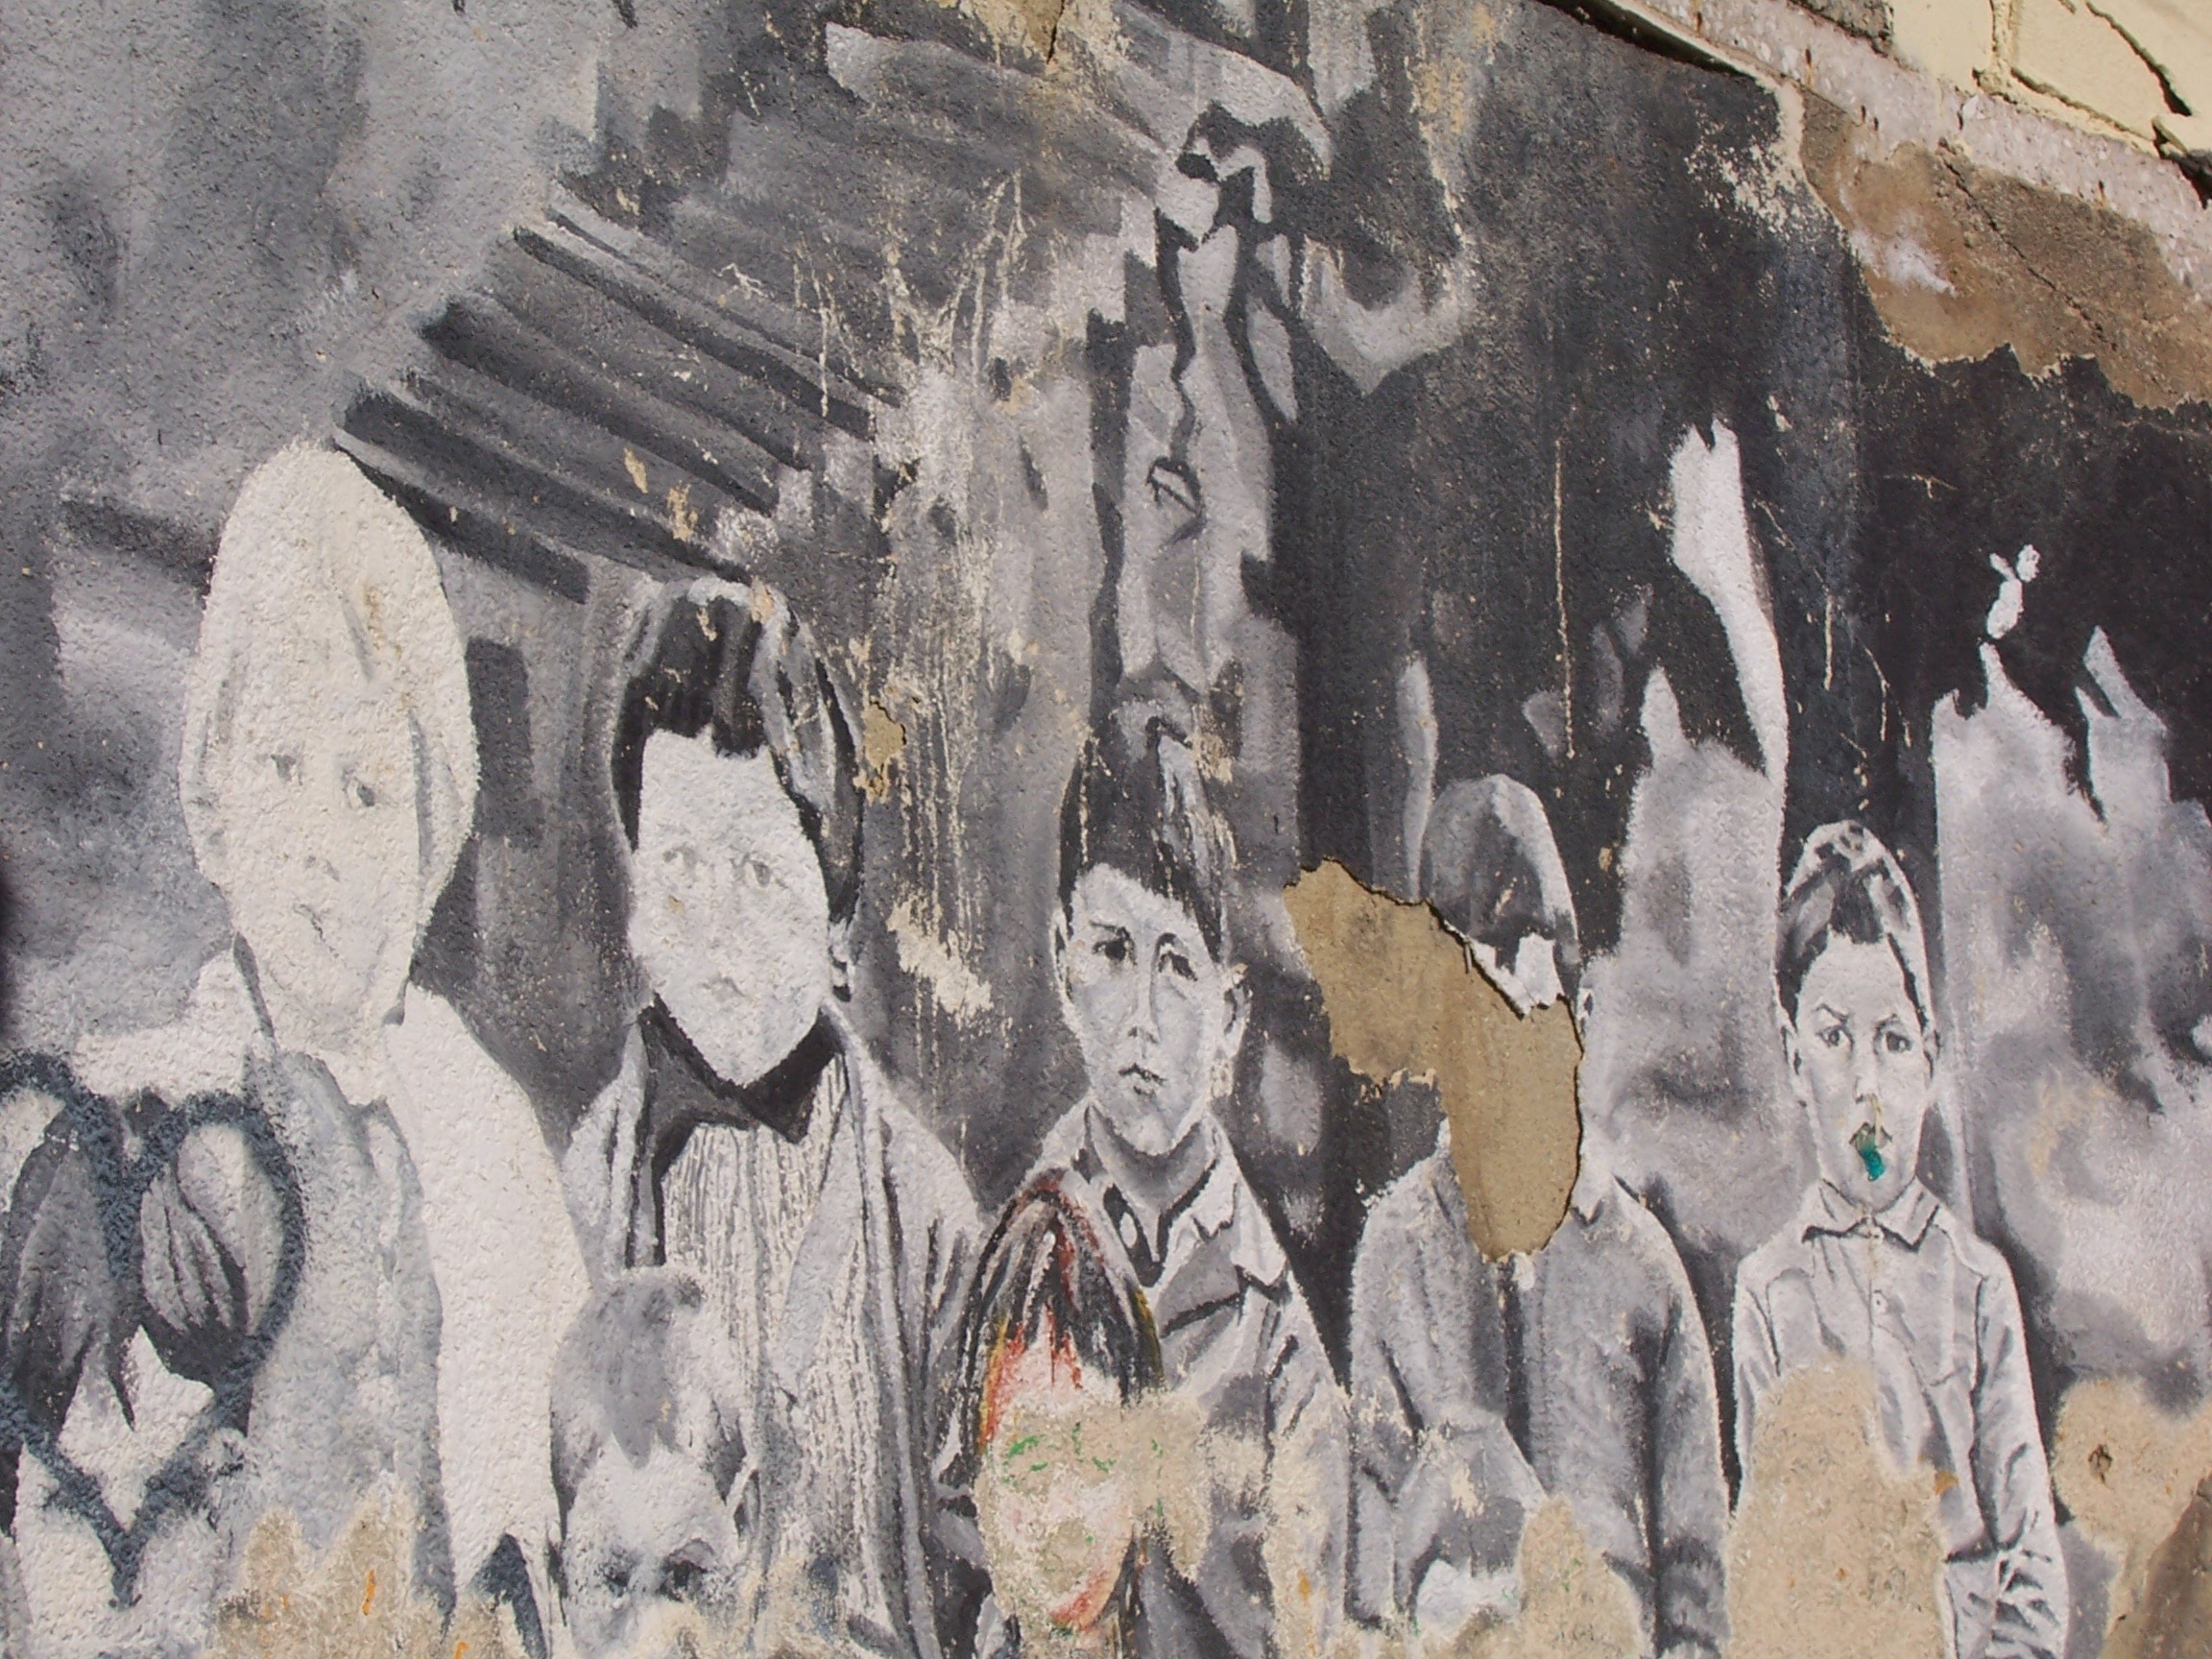
wall, dirty, painting, art, children, sketch, drawing, mural, schoolboy, school, misery, modern art, ancient history